Disbandment of the RNZAF air combat force

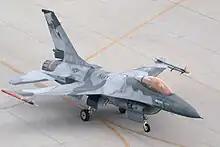
One of the 28 F-16 aircraft originally intended for sale to the Pakistan Air Force. Earmarked for lease to the RNZAF in 1998 as NZ6524. Now utilised by the United States Navy Naval Aviation Warfighting Development Center.

In December 1998, the New Zealand Government made an announcement that it would lease 28 F-16 Fighting Falcon Block 15OCU (13 single seaters and 15 two seaters) aircraft from the United States. The Block 15 aircraft featured improvements such as enlarged horizontal stabilisers and an improved AN/APG-66(V)2 radar. The aircraft had initially been ordered by Pakistan in 1990, but had been stored at the 309th Aerospace Maintenance and Regeneration Group (AMARG) storage facility after test flights were completed, as a result of a US Congress embargo against Pakistan due to tensions relating to nuclear weapons at the time. As a result, these aircraft had negligible engine and airframe time. These low figures, in combination with the fact that these aircraft were some of the newest F-16 aircraft built at the time, was a driving force behind the deal. The government decided to acquire the aircraft under a lease-buy deal, with payments taking place over the course of 10 years, with much of the total cost being offset by the proposed sale of the existing A-4 Skyhawk fleet to the Philippine Air Force. After the ten-year lease, the option was available to purchase all 28 aircraft for $140M USD.